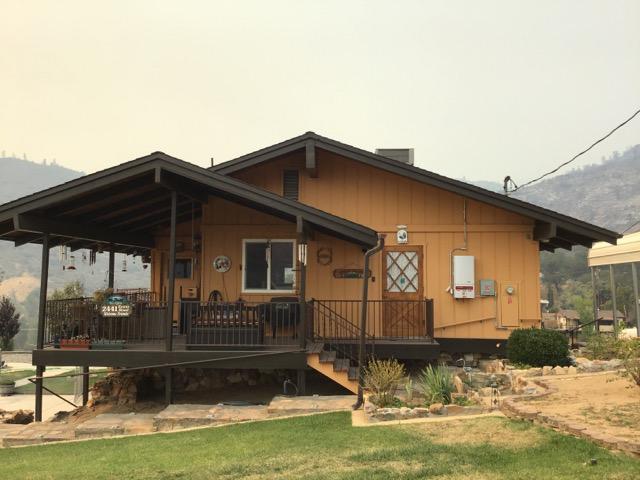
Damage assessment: no_damage